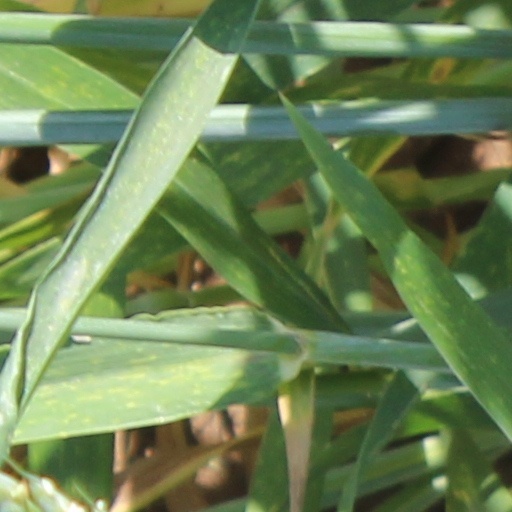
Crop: wheat